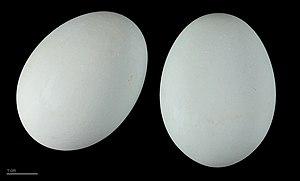
L'Aigrette à gorge blanche, également appelée Aigrette des récifs, est parfois considérée comme une sous-espèce de l'Aigrette garzette. Son bec est toutefois plus épais que chez cette dernière.